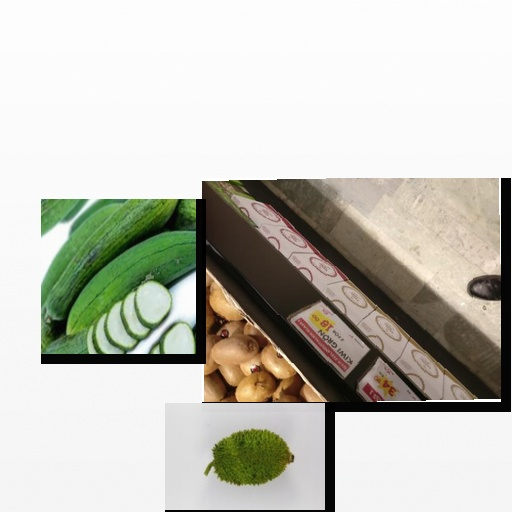
Food items: spiny_gourd, kiwi, sponge_gourd